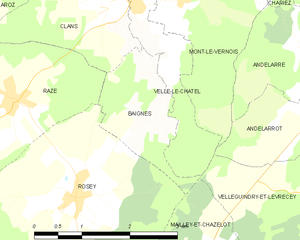
Carte des communes françaises